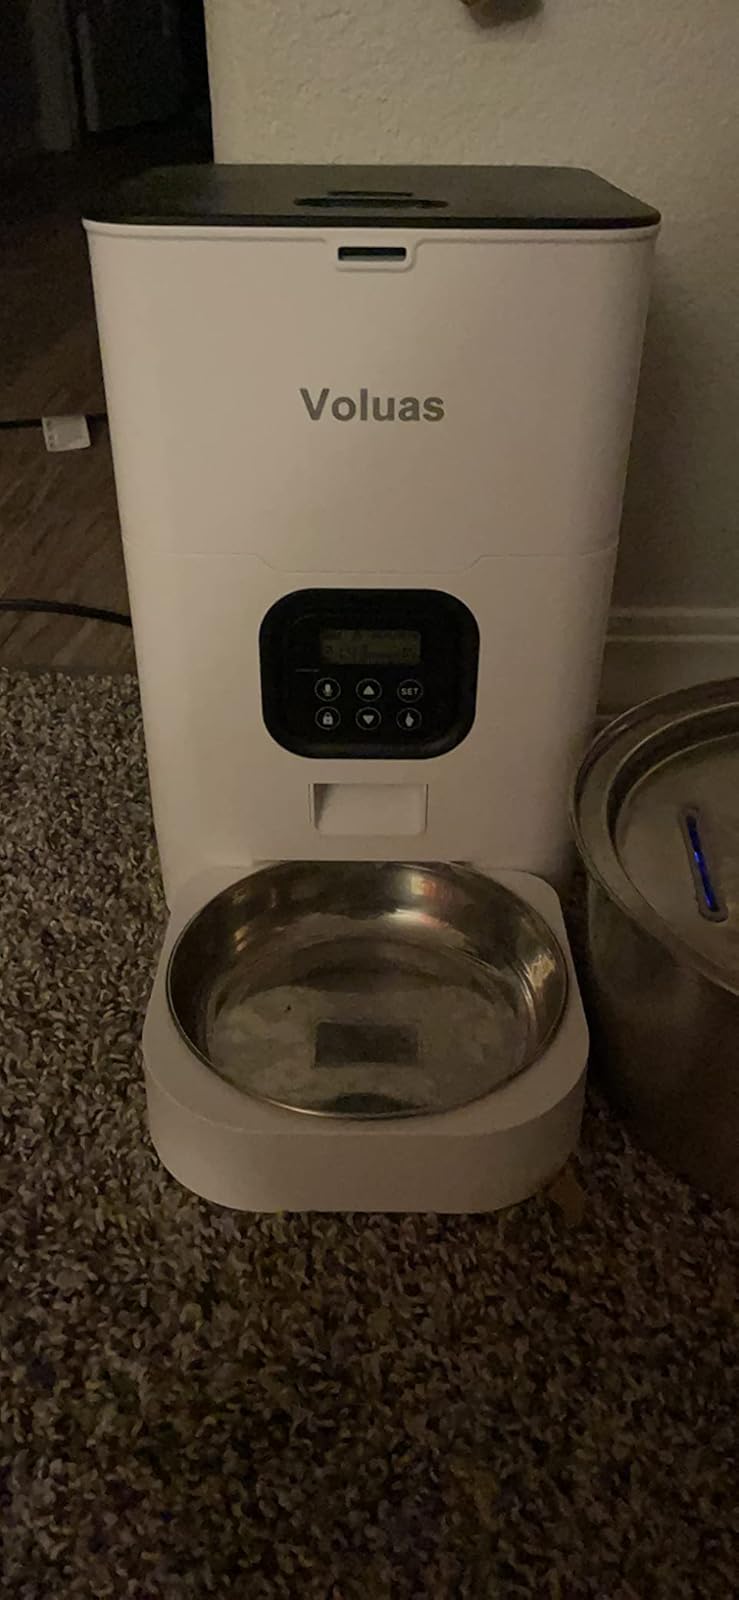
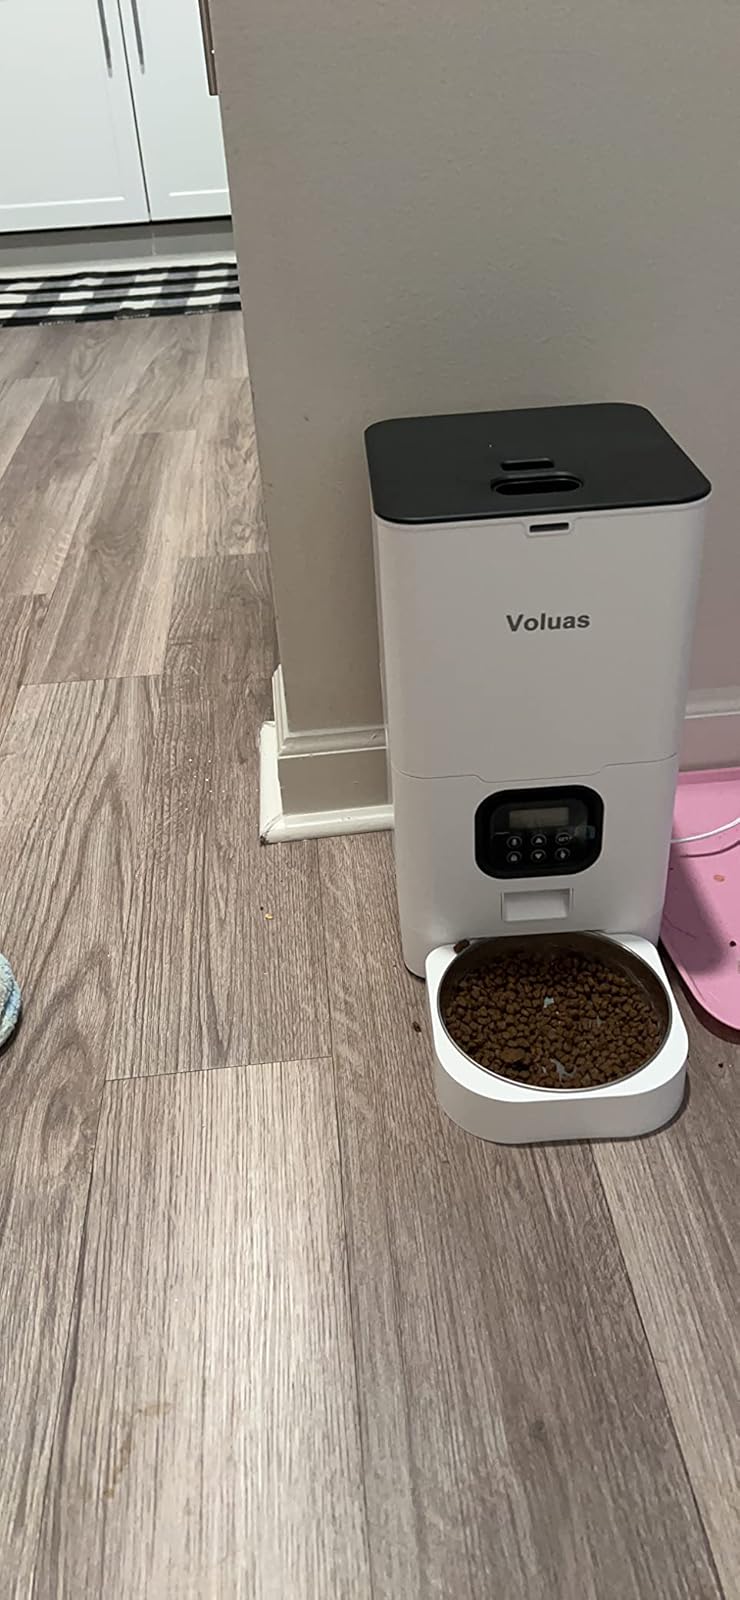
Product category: items_feeder
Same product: yes